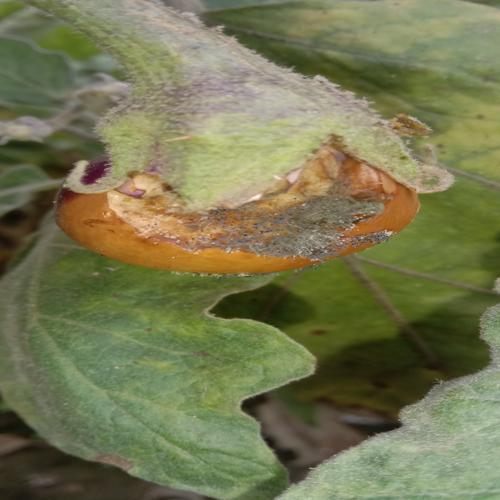
Label: Wet Rot